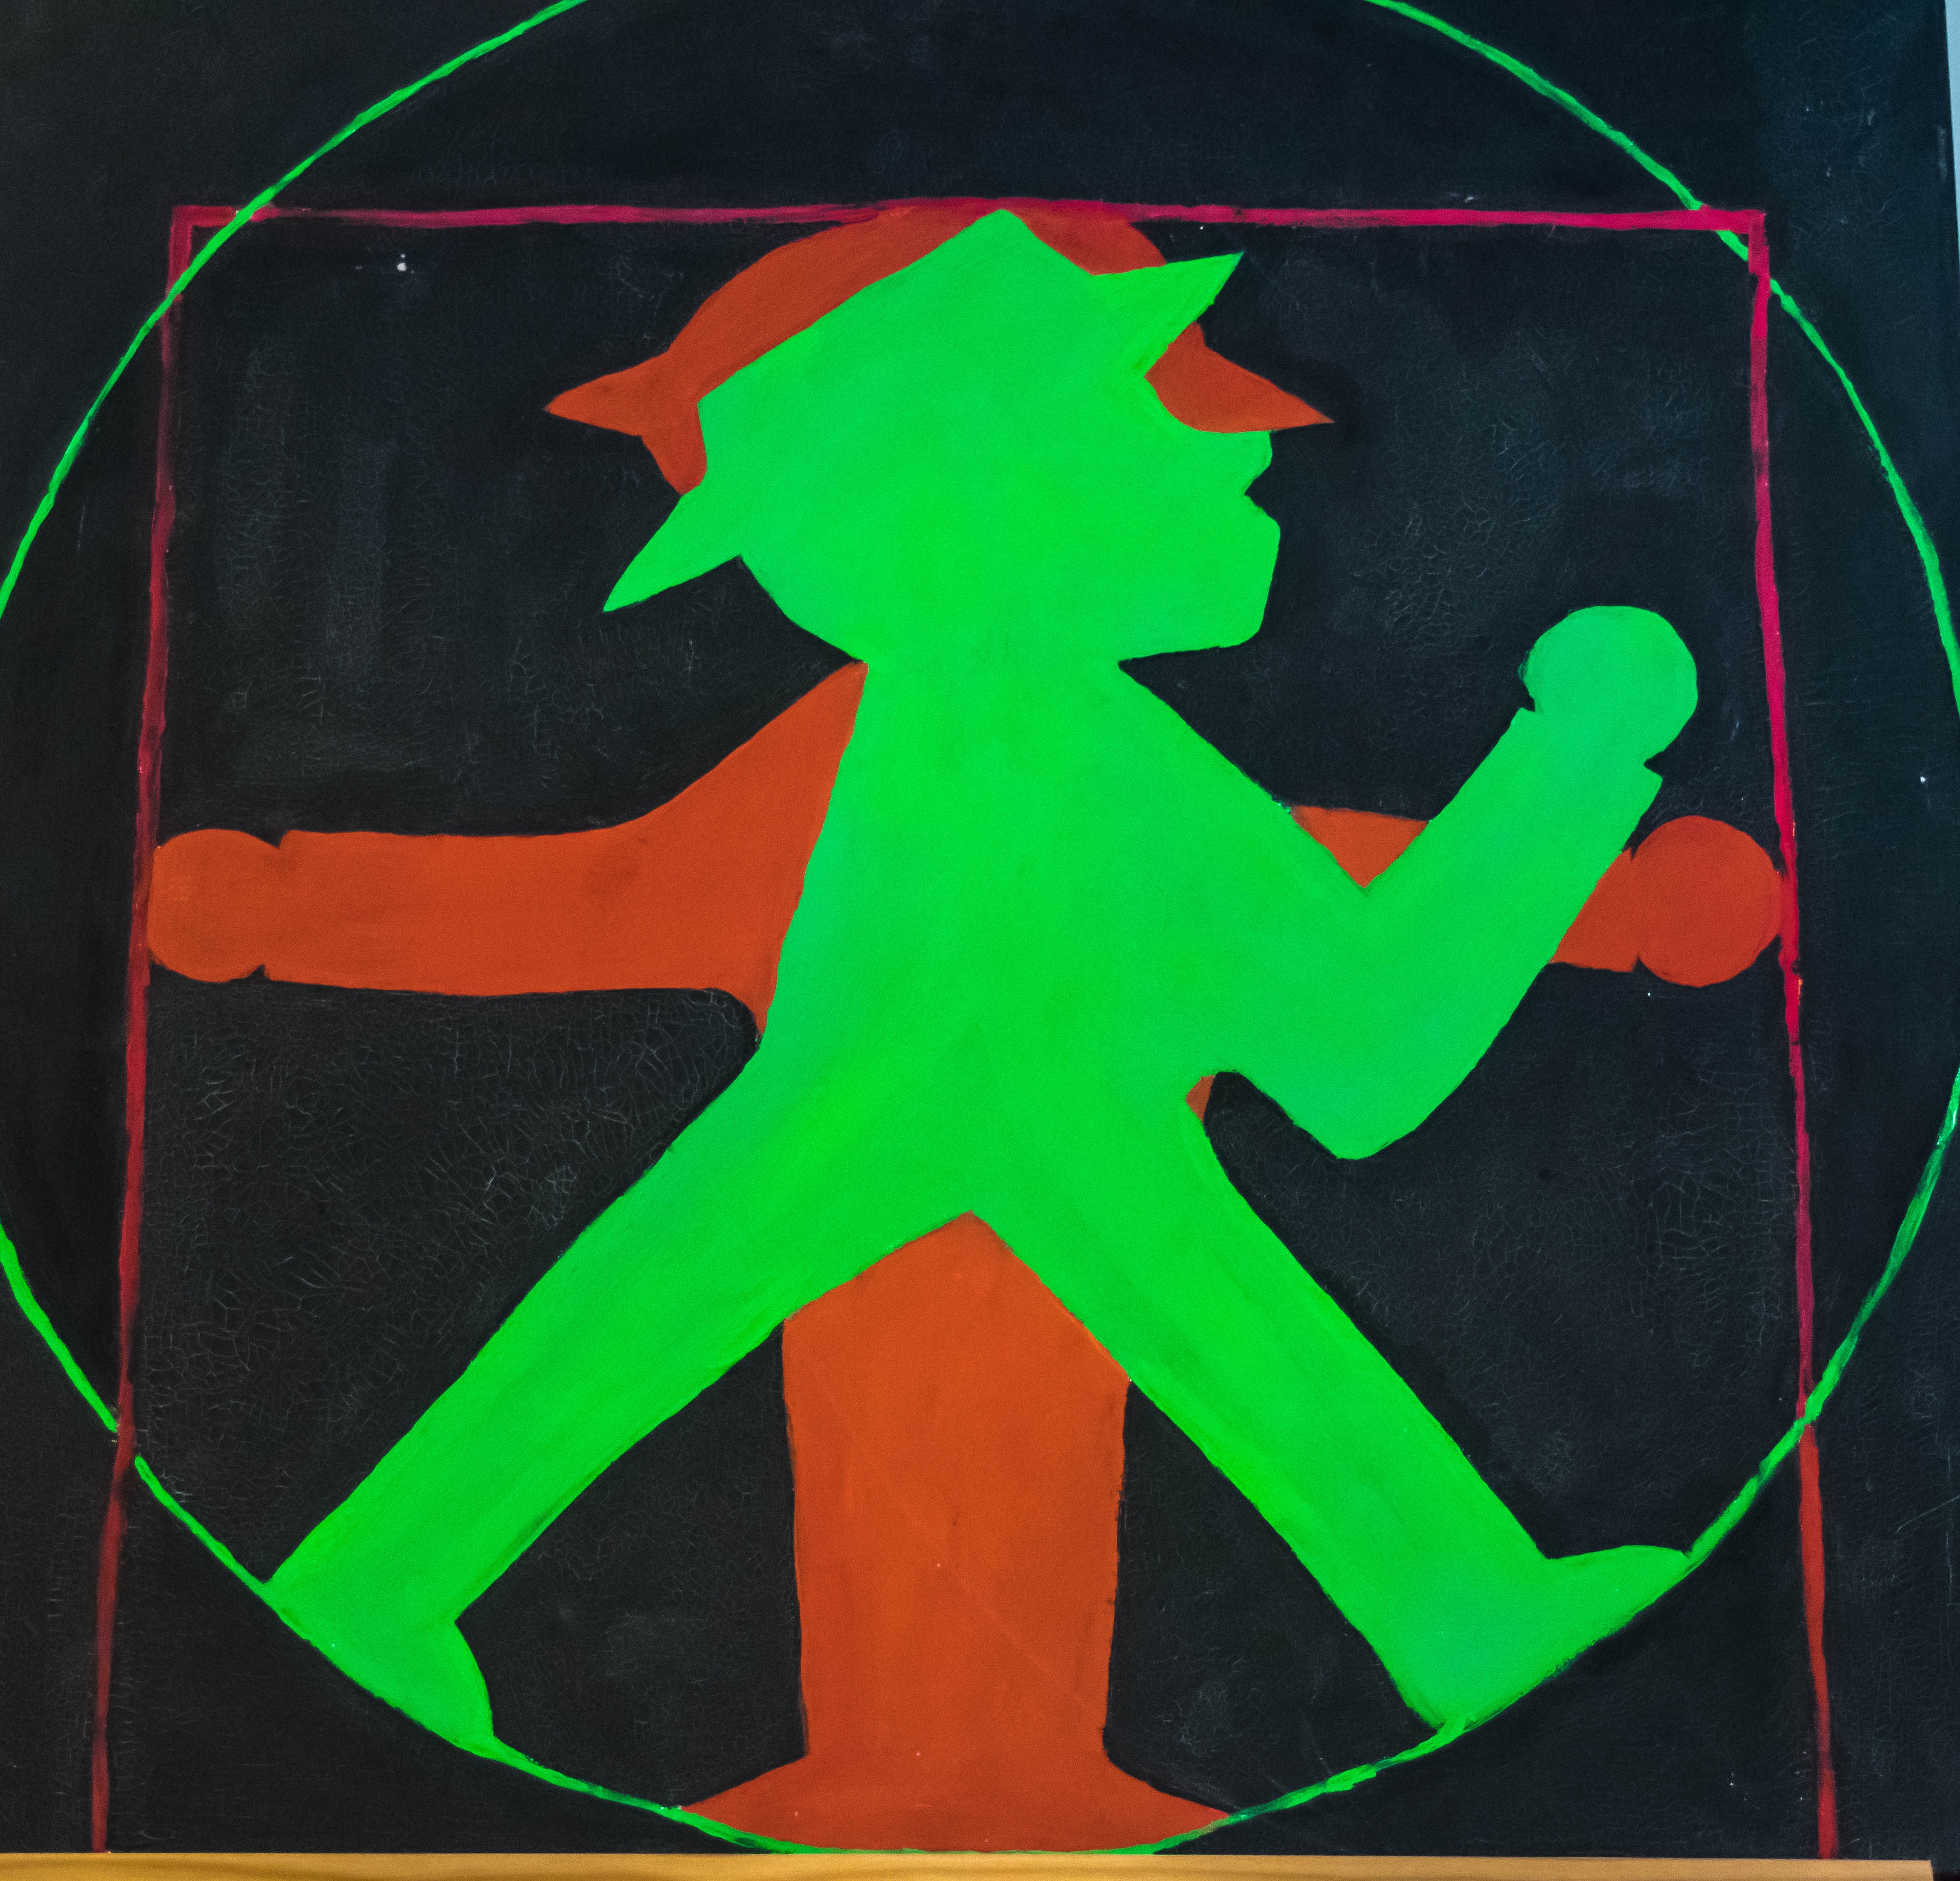
pedestrian, traffic, green, red, symbol, color, circle, illustration, symmetry, footbridge, stop, exhibition, shape, go, ddr, traffic lights, little green man